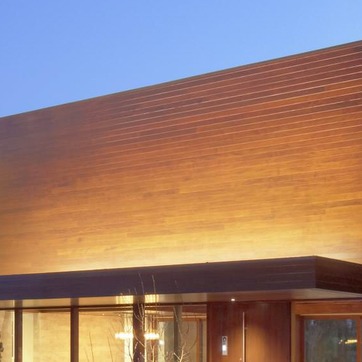
Material: wood